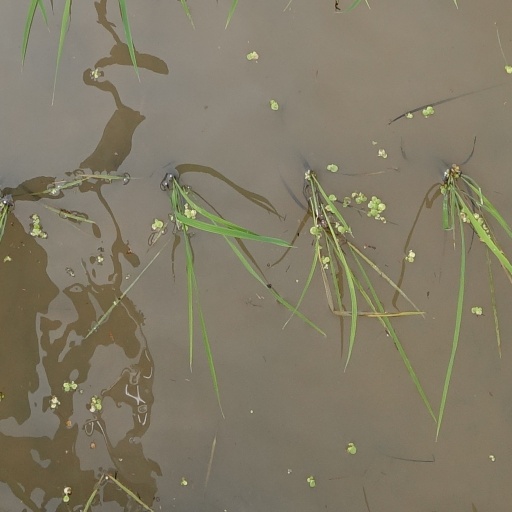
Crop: rice